Darren Korb

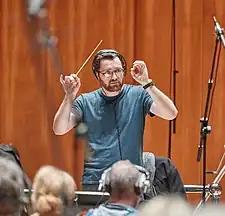
Fellow composer Austin Wintory collaborated with Korb on certain tracks on "Hades"

Austin Wintory, a contemporary of Korb's, collaborated on the "Hades" soundtrack, helping with the orchestral arrangements for "On the Coast" and "In the Blood". Some tracks on "Hades" were recorded at Abbey Road shortly prior to the COVID-19 pandemic. Korb once again worked with Barrett on "Hades", with her vocals featuring throughout its soundtrack. Tracks featured in the game were released as singles, once the game was released, as Korb and Supergiant "wanted to have the music available outside of the game right away."